Beta Lyrae

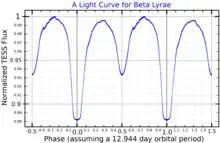
A light curve for Beta Lyrae, plotted from "TESS" data

The variable luminosity of this system was discovered in 1784 by the British amateur astronomer John Goodricke. In 1894, Aristarkh Belopolsky identified Beta Lyrae as an eclipsing spectroscopic binary. The orbital plane of this system is nearly aligned with the line of sight from the Earth, so the two stars periodically eclipse each other. This causes Beta Lyrae to regularly change its apparent magnitude from +3.2 to +4.4 over an orbital period of 12.9414 days. It forms the prototype of a class of ellipsoidal "contact" eclipsing binaries.